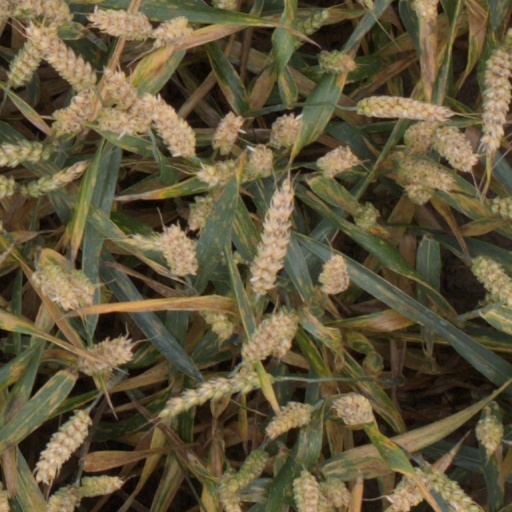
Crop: wheat